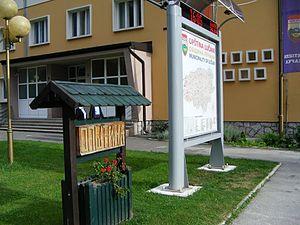
Lučani est une ville et une municipalité de Serbie situées dans le district de Moravica. Au recensement de 2011, la ville comptait 3 425 habitants et la municipalité dont elle est le centre 20 855.